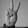
ASL letter: V